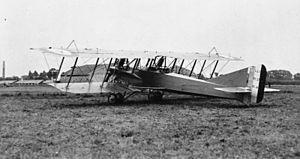
Le Letord 1 est un bombardier biplan de la Première Guerre mondiale.